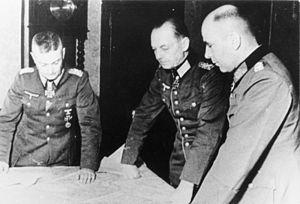
Hans Krebs, né le 4 mars 1898 à Helmstedt et mort le 1ᵉʳ mai 1945 à Berlin, est un General der Infanterie allemand lors de la Seconde Guerre mondiale. Il est le dernier Generalstabschef des Heeres de l’Allemagne nazie dans les dernières semaines de la guerre en Europe.
Walter Model est un Generalfeldmarschall allemand de la Seconde Guerre mondiale, né le 24 janvier 1891 à Genthin et mort par suicide le 21 avril 1945 dans les bois près de Ratingen.